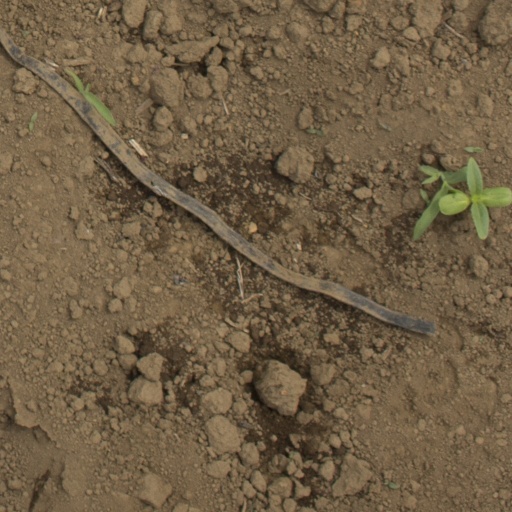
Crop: Jerusalem artichoke